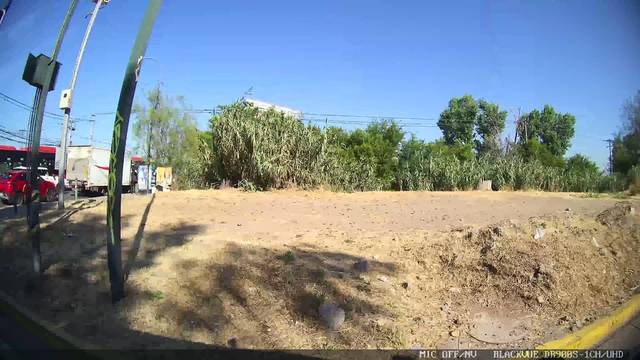
Region: Chile
Coordinates: -33.469, -70.552